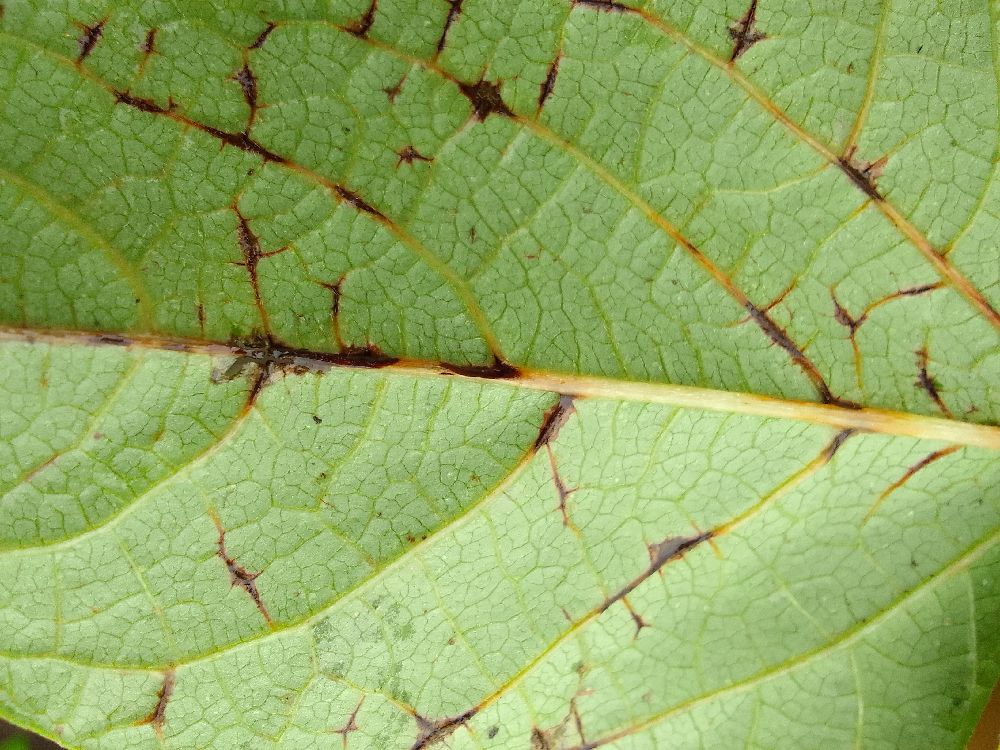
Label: anthracnose